Chris Angel (wrestler)

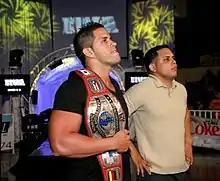
The Academy at Juicio Final 2011

Angel's first title defense was a rematch against Vega in a steel cage match, which took place on January 6, 2011, as part of Histeria Boricua. A storyline was run during the dead season, where Vega demanded the stipulation, noting that he had wins over wrestlers such as "Stone Cold" Steve Austin, Triple H and Dwayne "The Rock" Johnson. Angel retained in a contest that featured multiple false finishes and spots, including a dive from the top of the cage towards the challenger. During the following three weeks, he was loosely involved in an angle with Rivera, while picking up a second successful defense over Edgar "Spectro" Rodríguez. A championship match against Rivera was subsequently scheduled for an annual event titled Payback, where Angel retained following his finishing move. A subsequent rematch concluded in the same manner. At Juicio Final, Angel added another former world champion to his undefeated record, defeating Roberto "La Amenaza" Rubio. In that event, The Academy was merged into a new group, led by Ray González. He closed April by scoring another successful title defense.